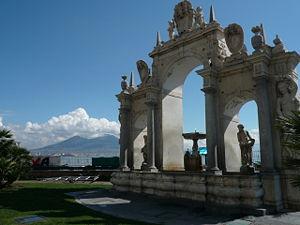
La fontana del Gigante est une fontaine monumentale de la ville de Naples datant du XVIIᵉ siècle. Elle est située dans le cœur historique de la ville, via Partenope, près du Castel dell'Ovo.